CSO Plopeni

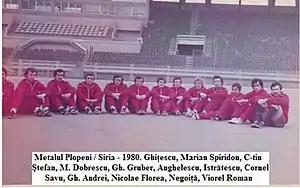
Metalul Plopeni in Syria (summer of 1980).

Metalul Plopeni finally promoted in the summer of 1971, after obtaining again the best ranking in its series with nine points ahead the second place, Șoimii Buzău. "The Metal Workers" remained a constant presence at the level of the second tier for the next decade, period in which were ranked as follows: 8th (1971–72 and 1972–73), 4th (1973–74, 1976–77 and 1979–80), 6th (1974–75), 12th (1975–76 and 1980–81) and 3rd (1977–78 and 1978–79). The two third places obtained in 1978 and 1979 will be the best performance in the history of the club from Prahova County. Metalul relegated to Divizia C at the end of 1981–82 edition, as a result of the weakest rank obtained in the second tier, 16th place.